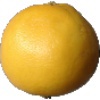
Label: white_grapefruit